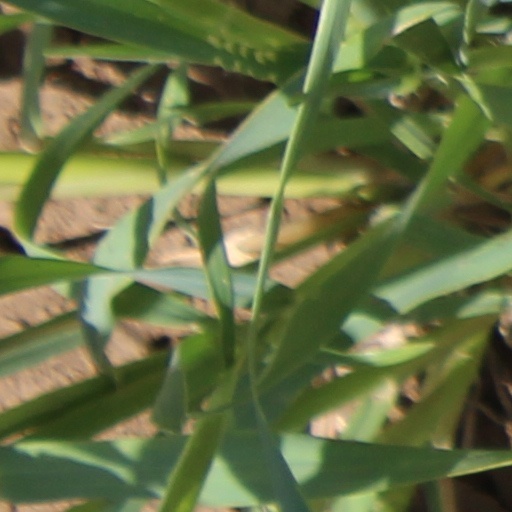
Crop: wheat